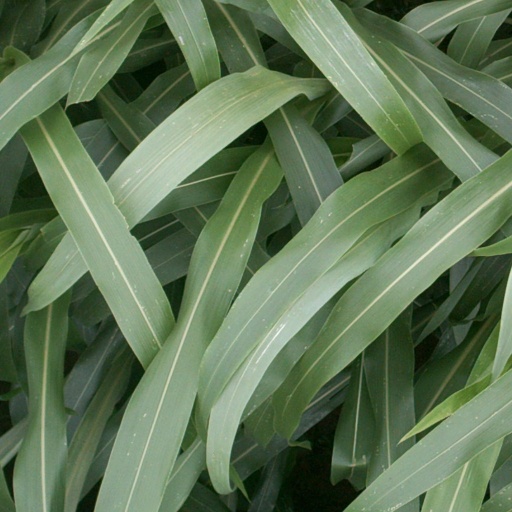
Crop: sorghum